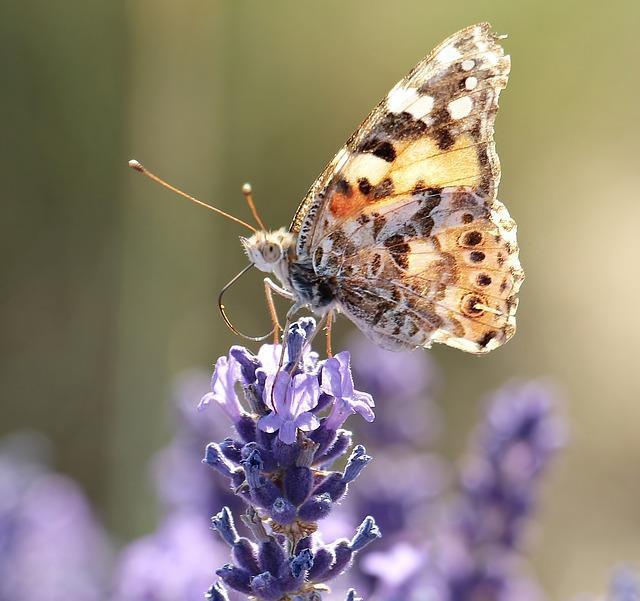
butterfly